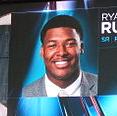
Age: 22